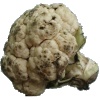
Label: Cauliflower 1